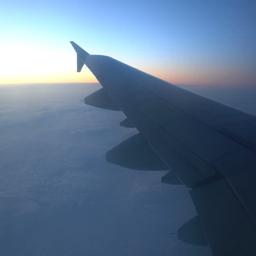
wing of an airplane in the sunrise